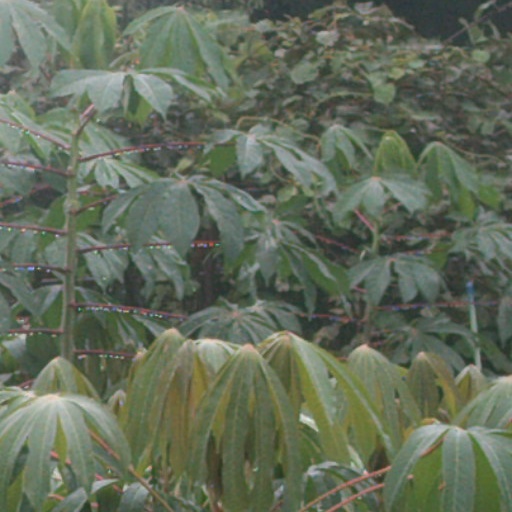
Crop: cassava